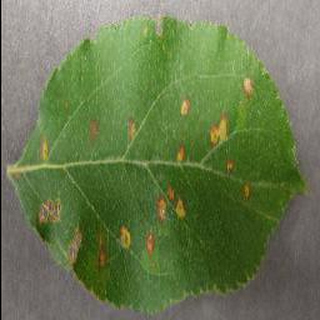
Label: apple_cedar_apple_rust